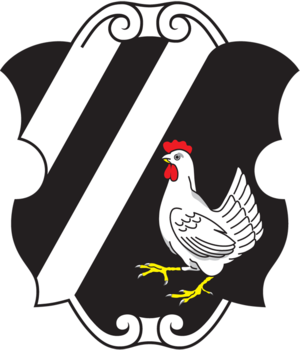
Henndorf am Wallersee est une commune autrichienne, située dans le nord de la province de Salzbourg qui s’appelle Flachgau.